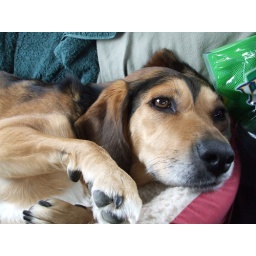
Cedar in her bed in the car